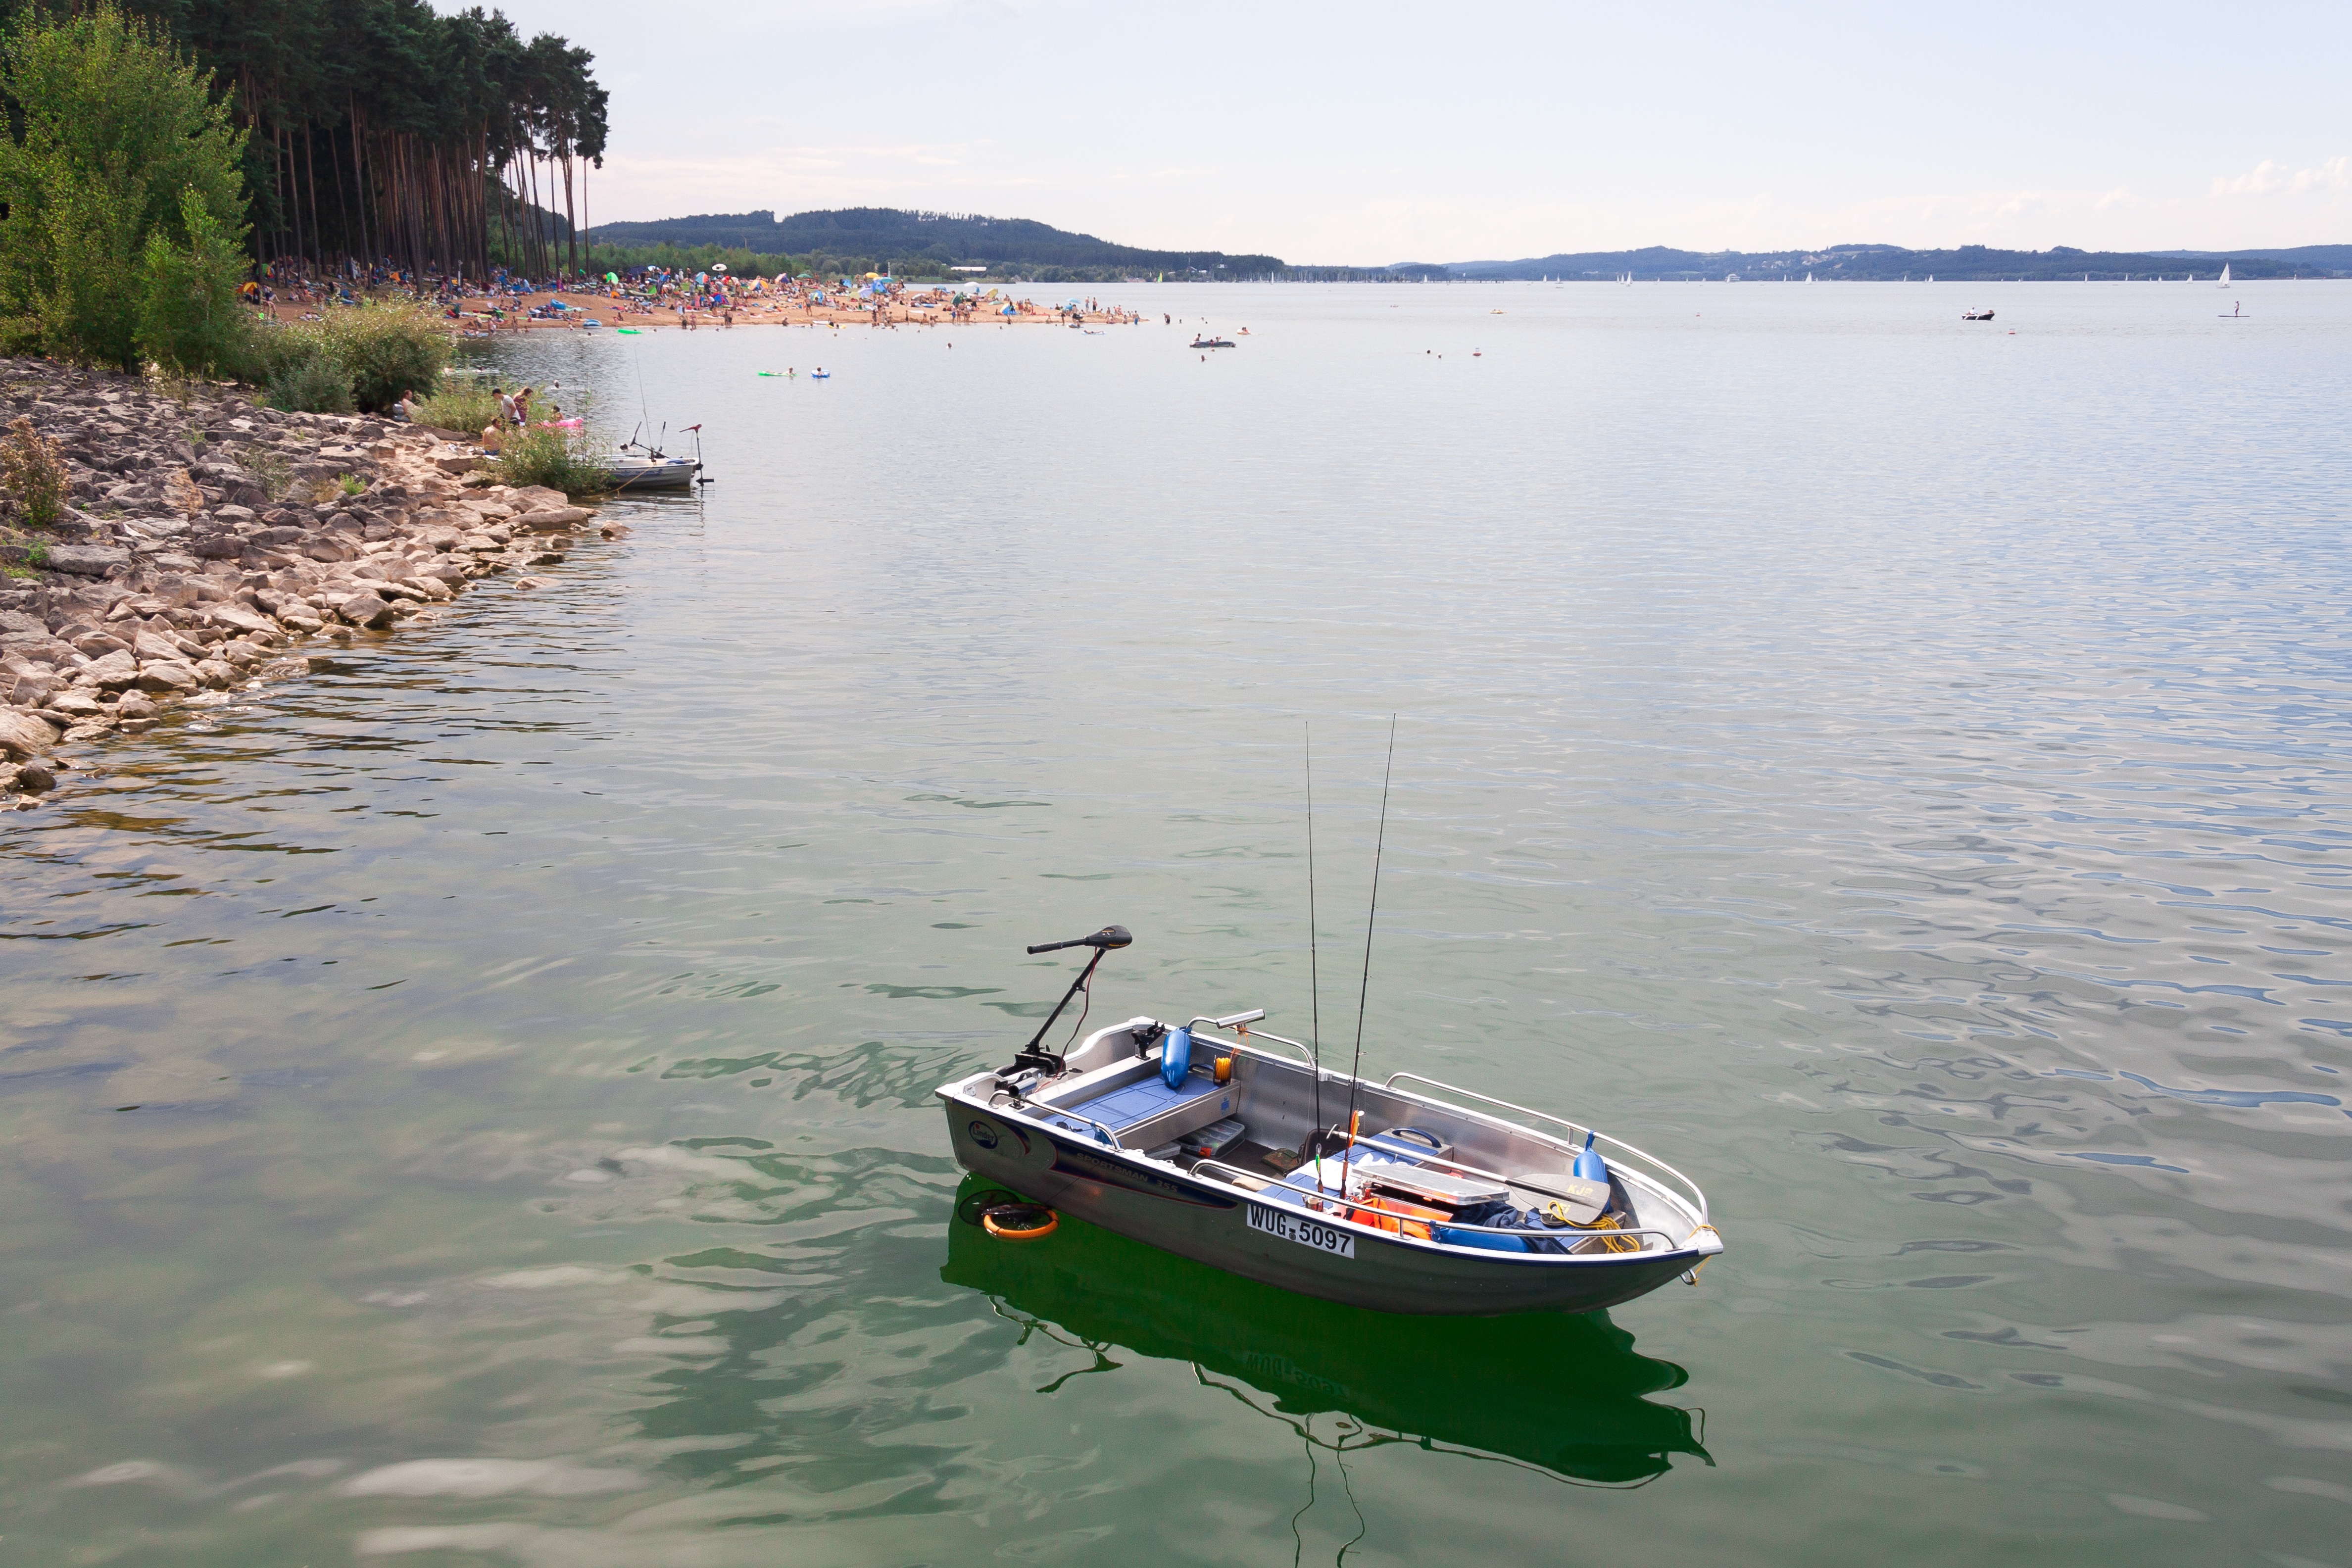
beach, sea, coast, water, boat, lake, river, boot, swim, paddle, vehicle, bay, reservoir, leisure, waterway, fishing boat, bank, boating, channel, watercraft, sand beach, watercraft rowing